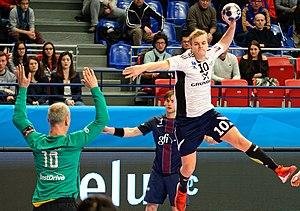
Rencontre de phase de groupe de la ligue des champions 2016-17 entre le PSG et Bjerringbro-Silkeborg. A Coubertin, le 11 février 2017. http://www.eurohandball.com/ec/cl/men/2016-17/match/2/006499/Paris+Saint-Germain+Handball